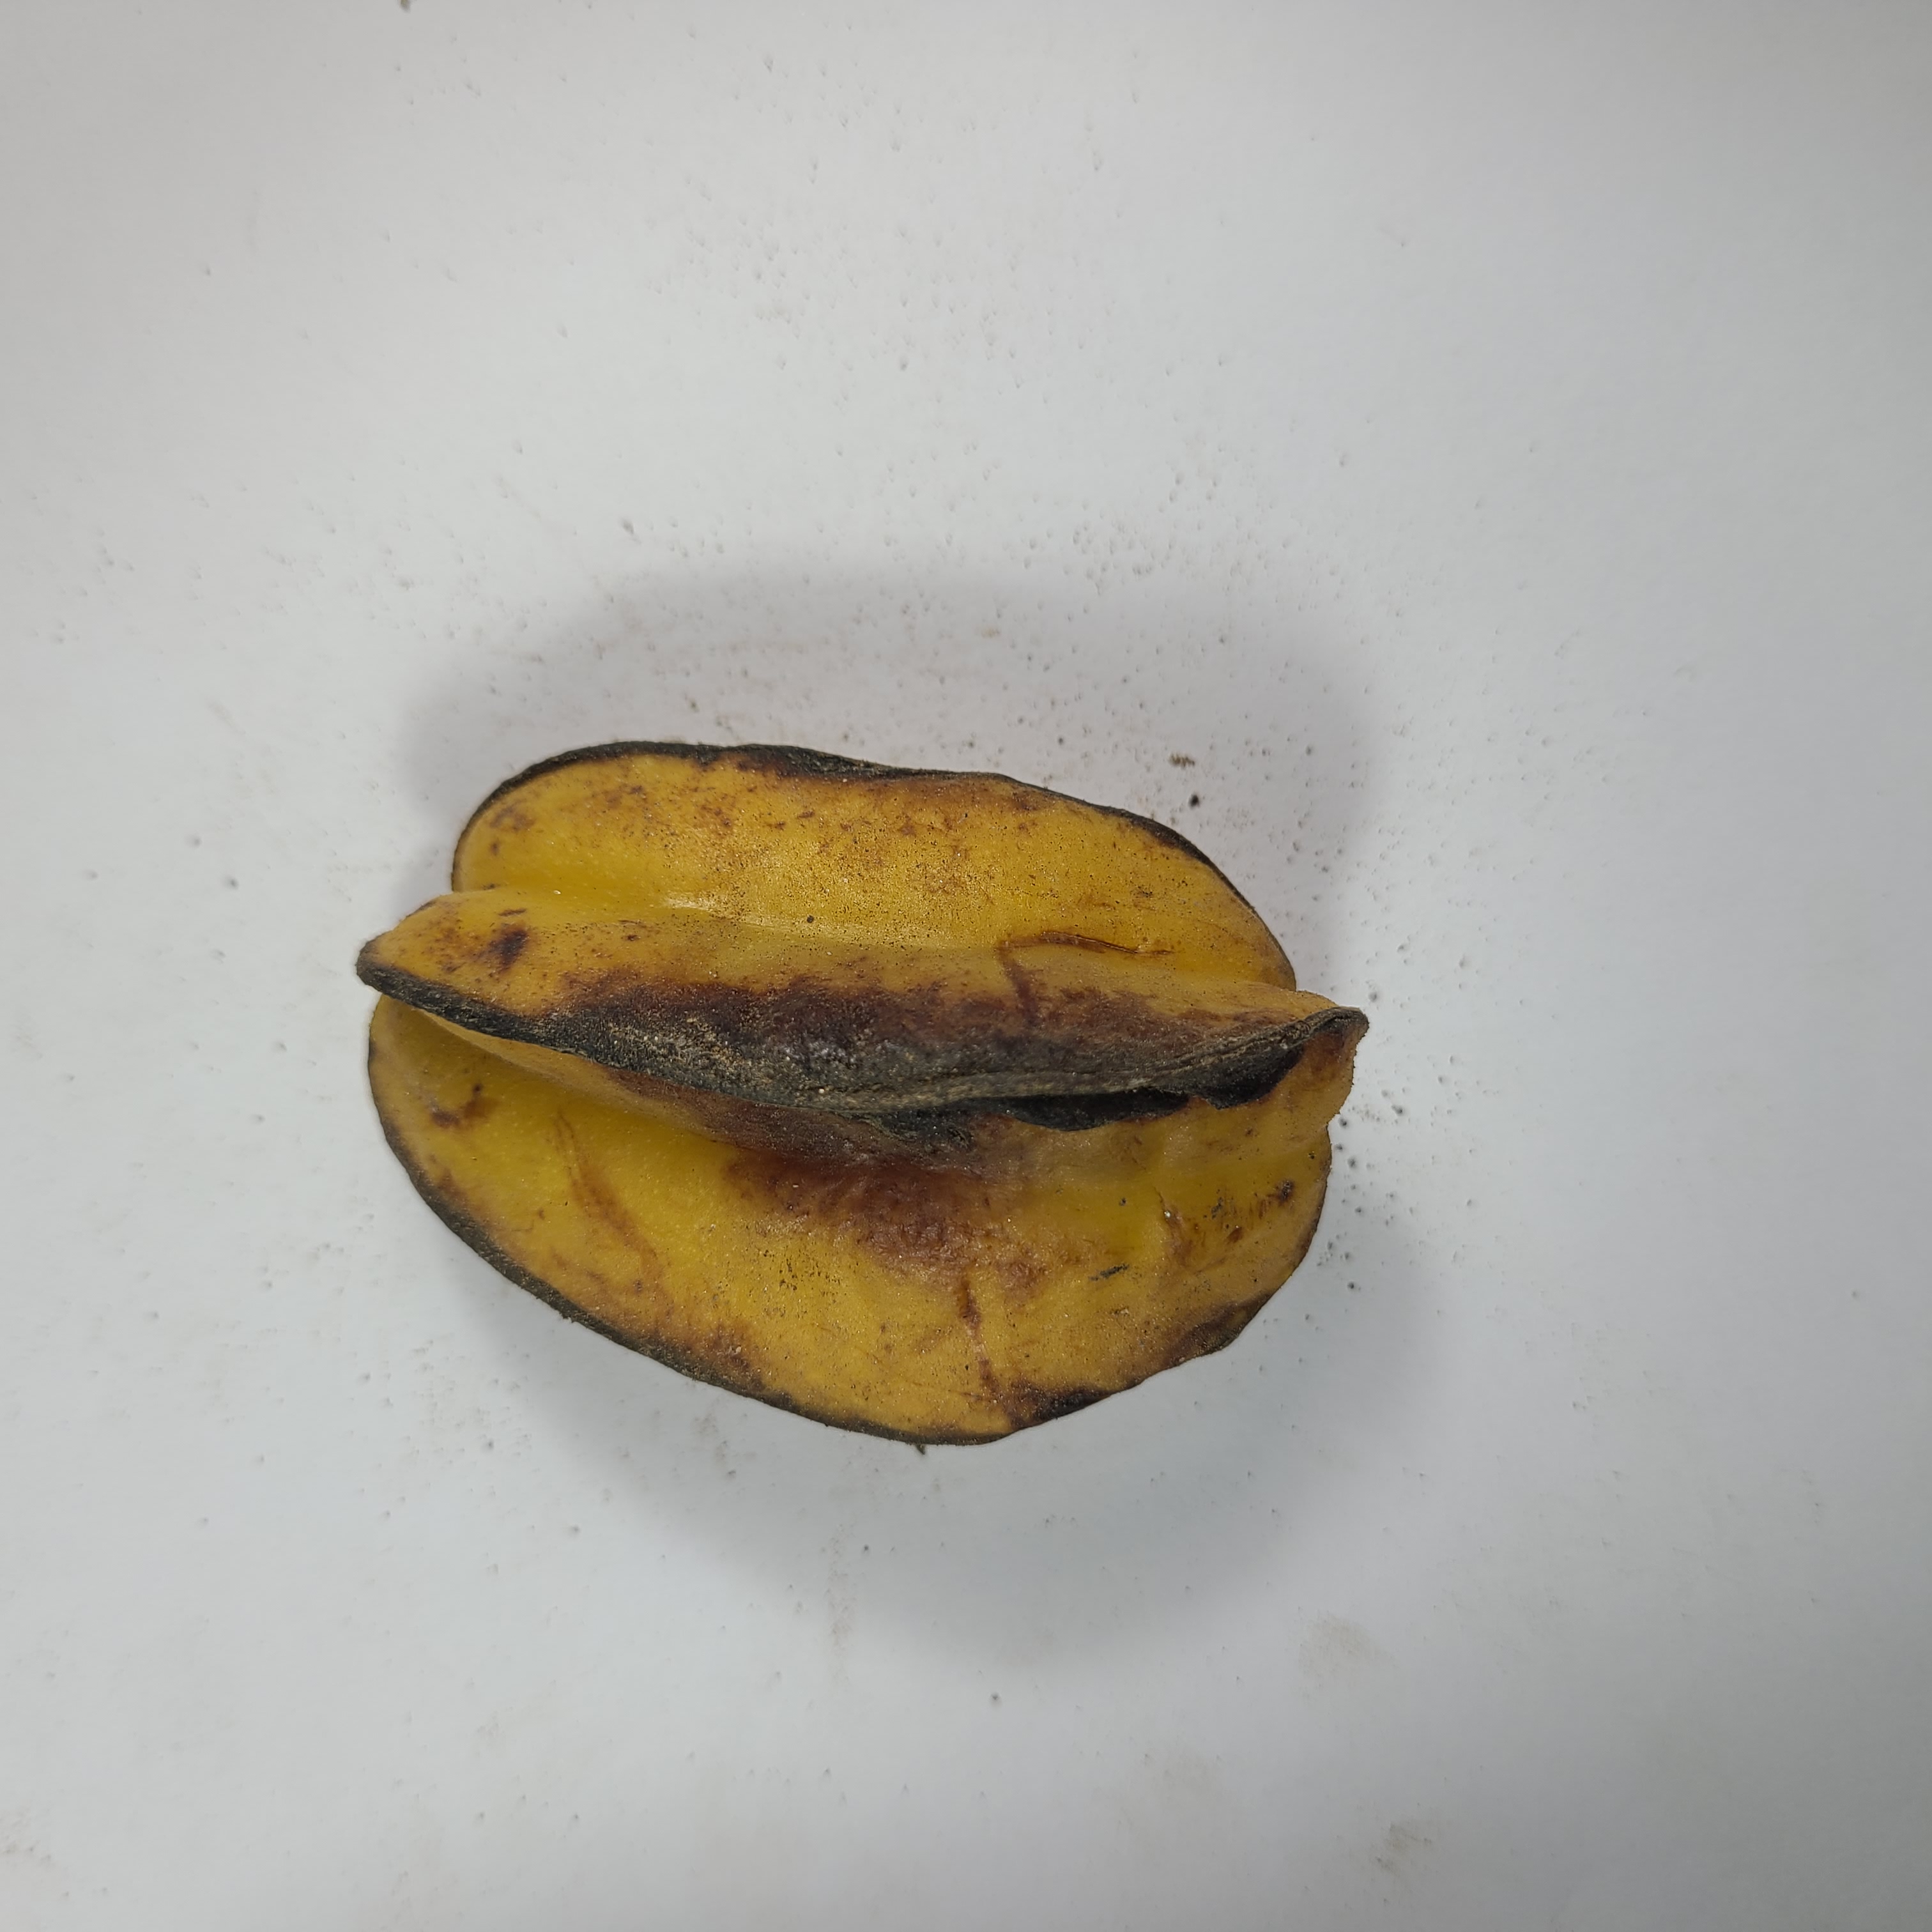
Label: Unhealthy Fruits